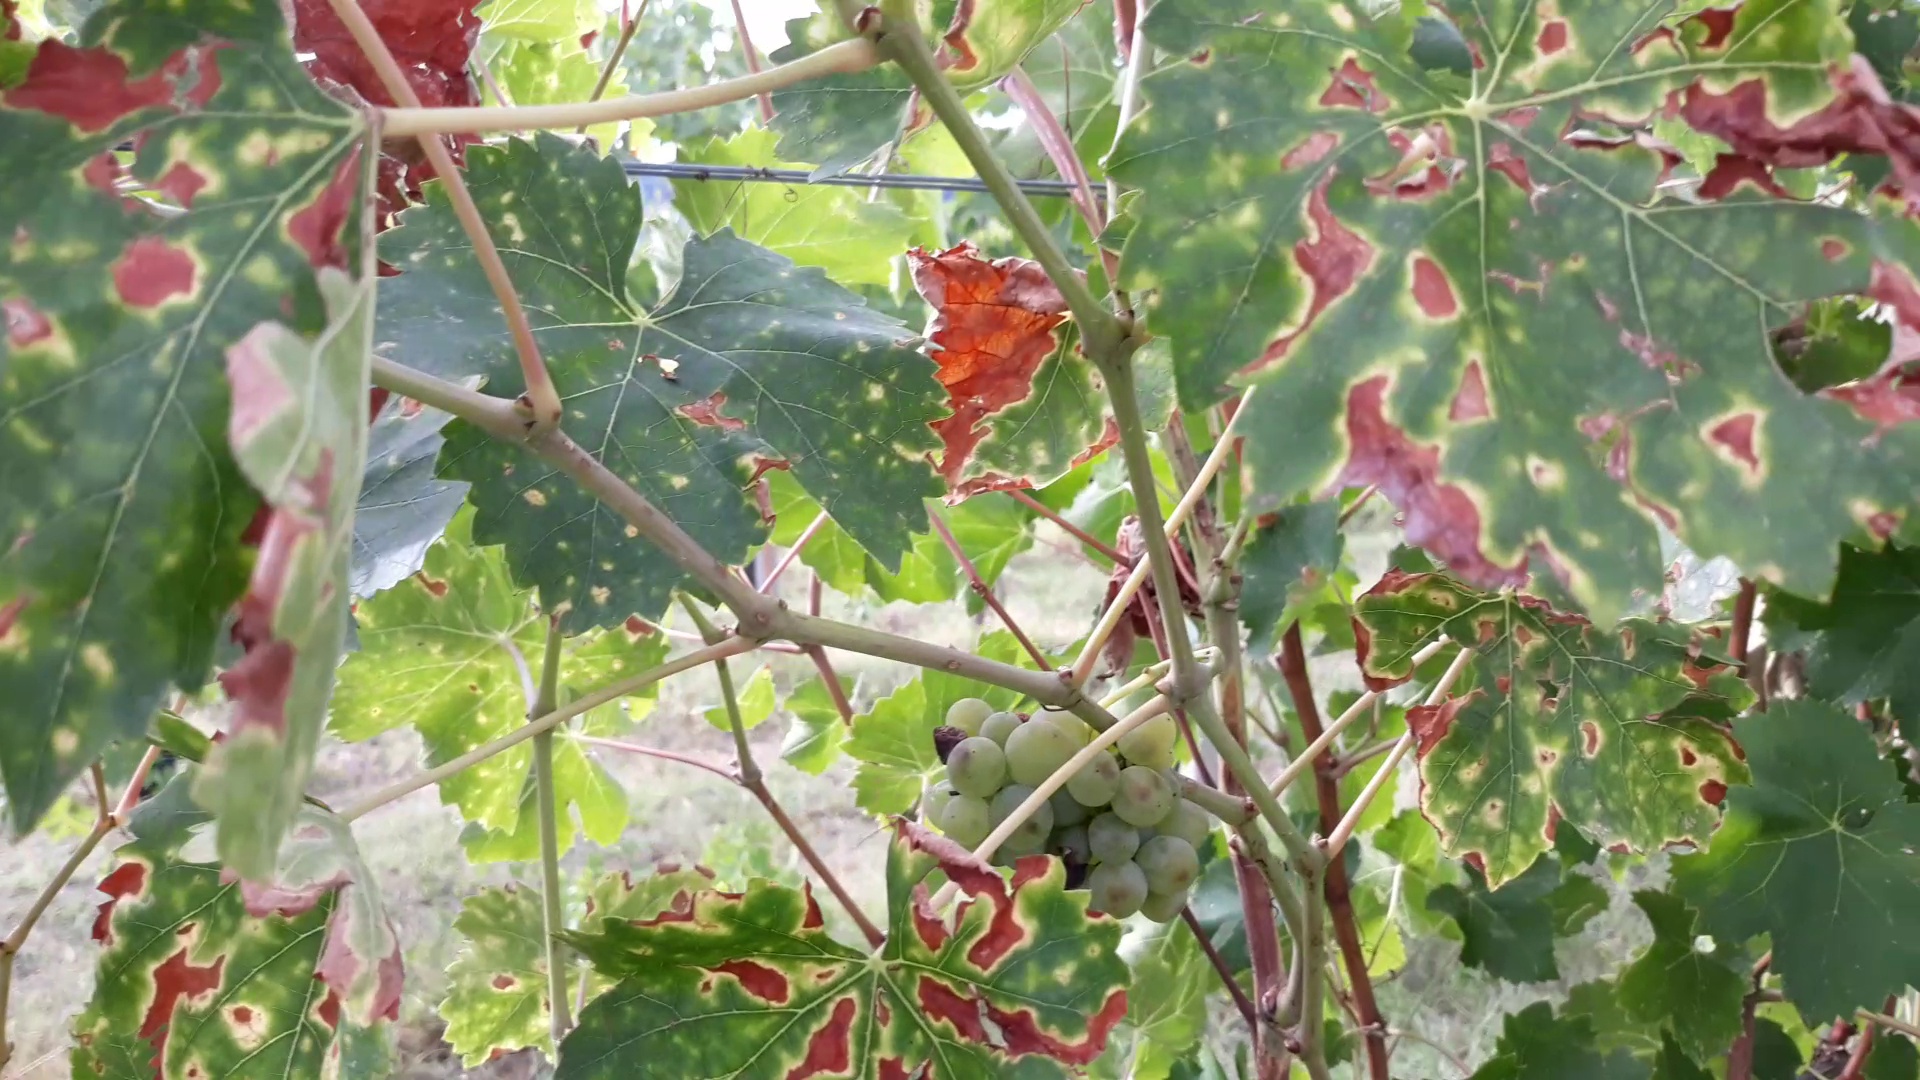
Label: esca